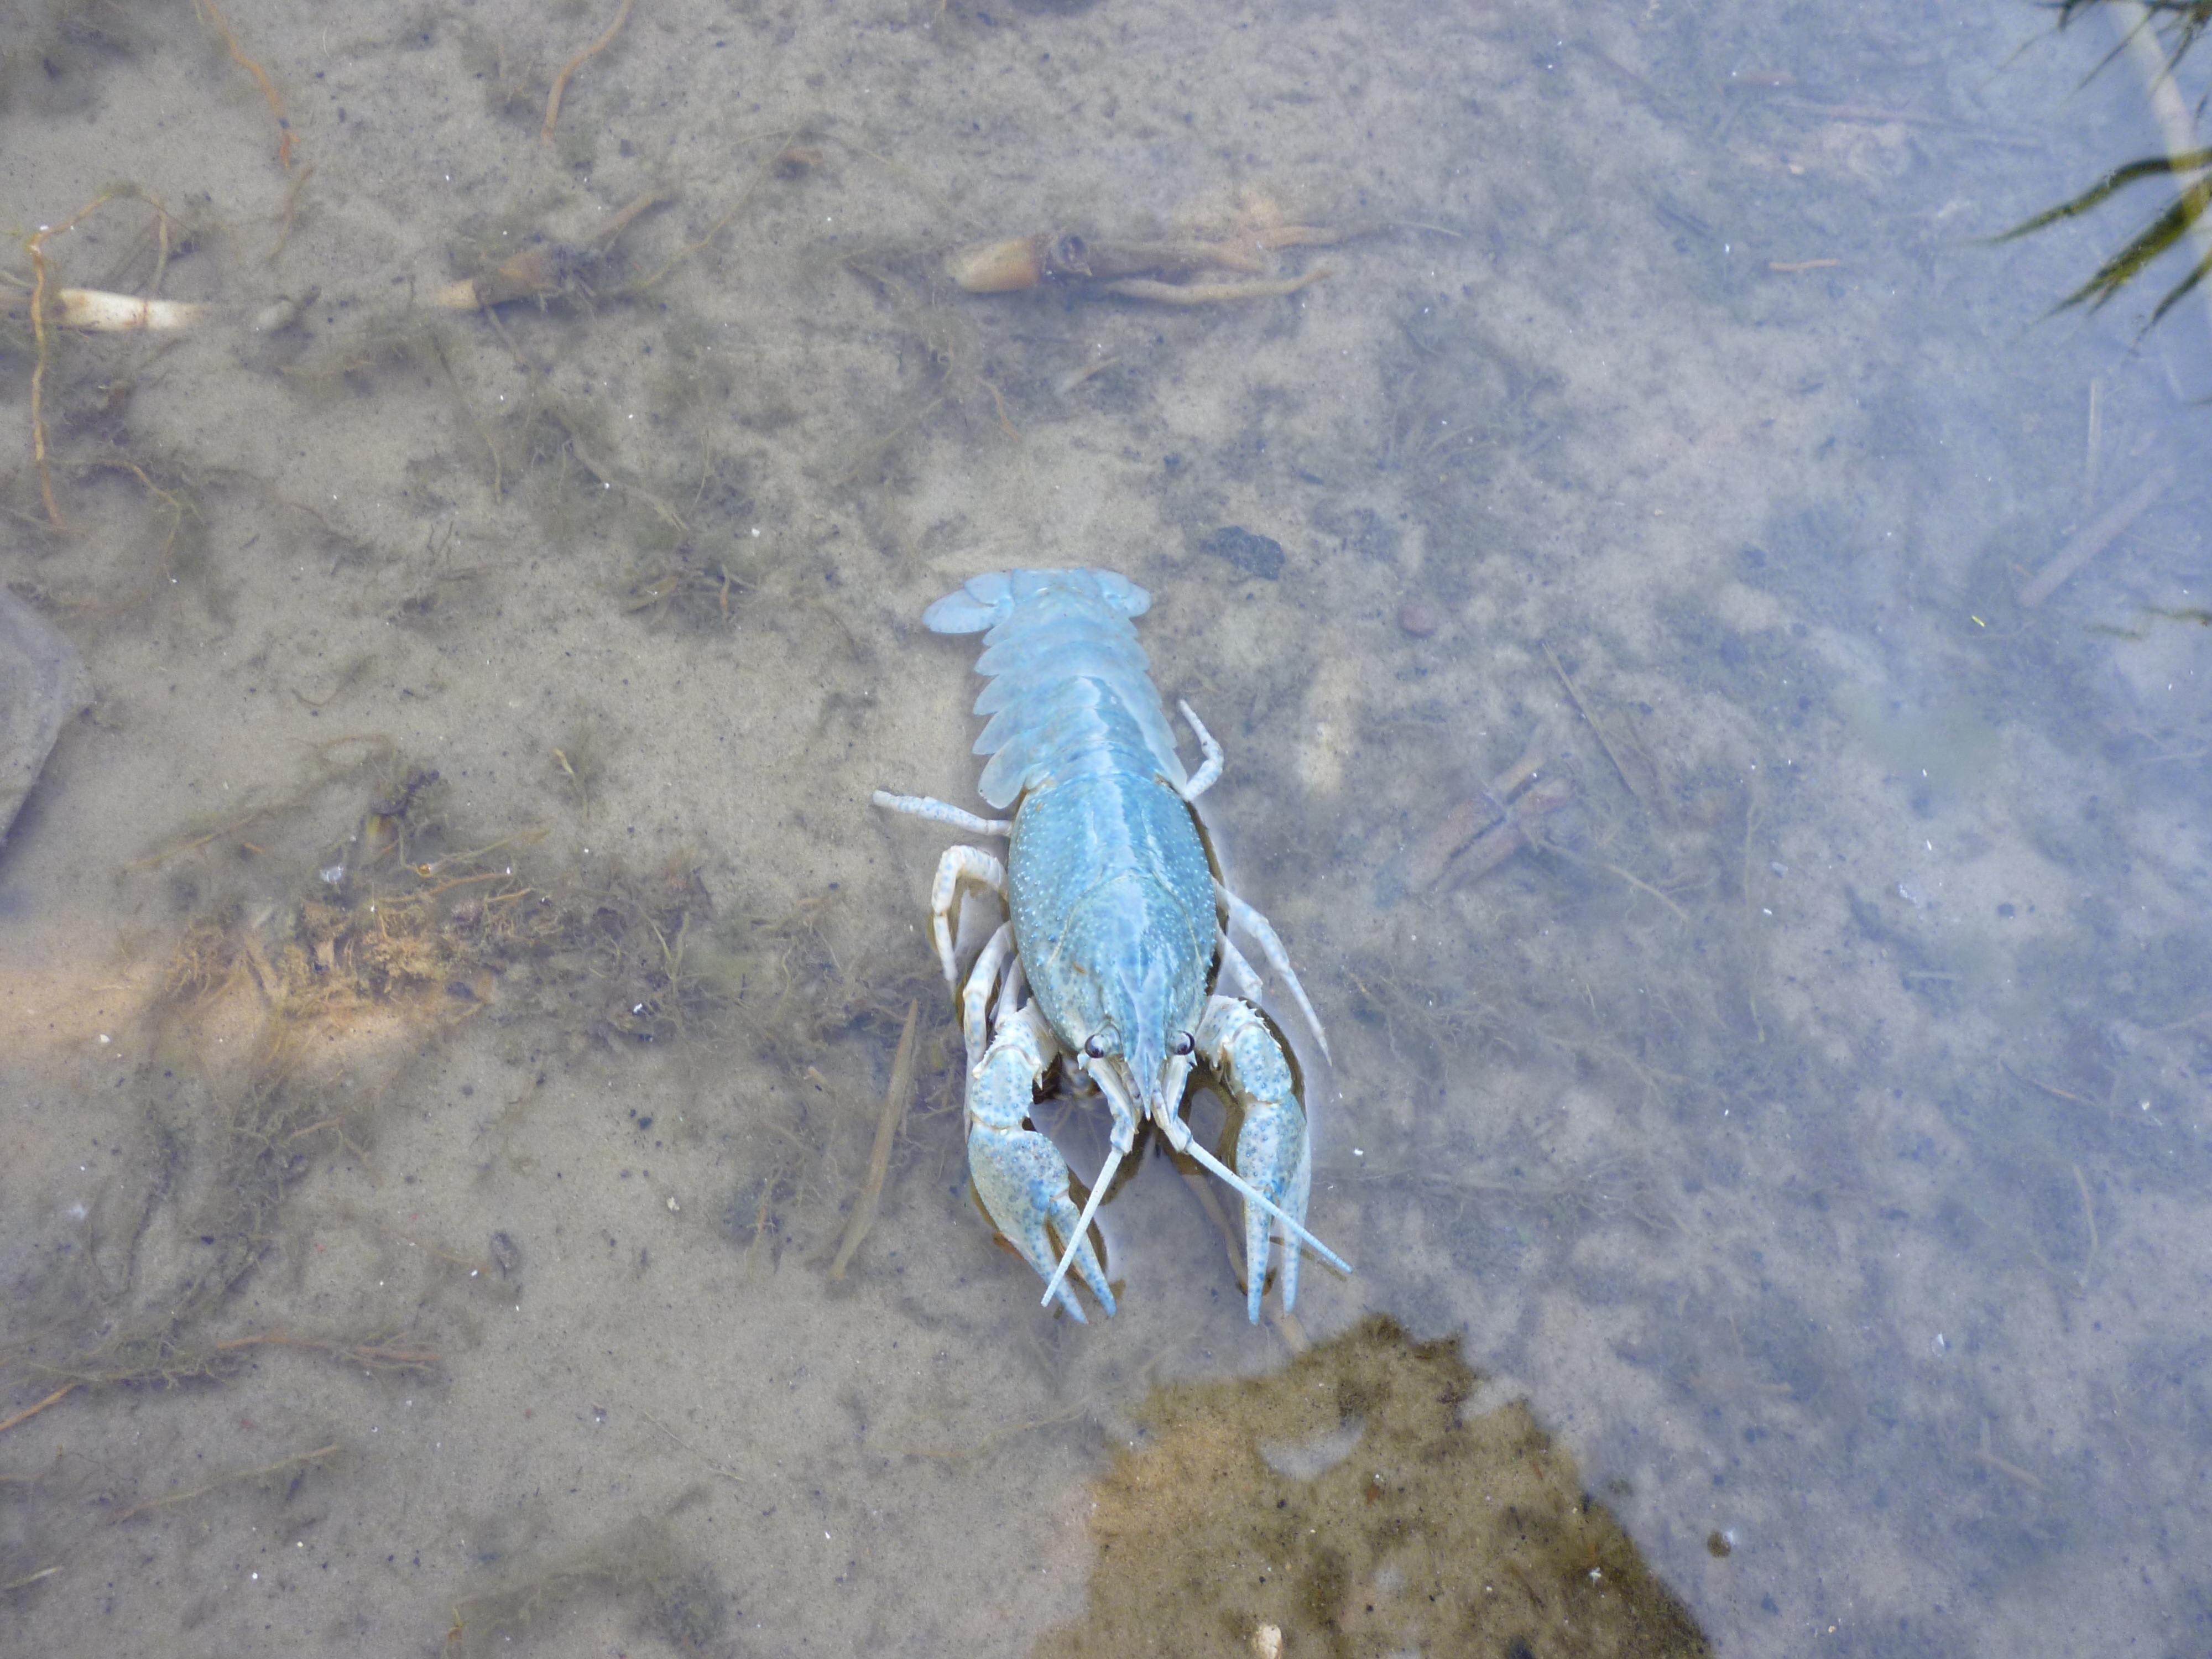
water, nature, wing, lake, river, ice, blue, hands, cancer, bottom